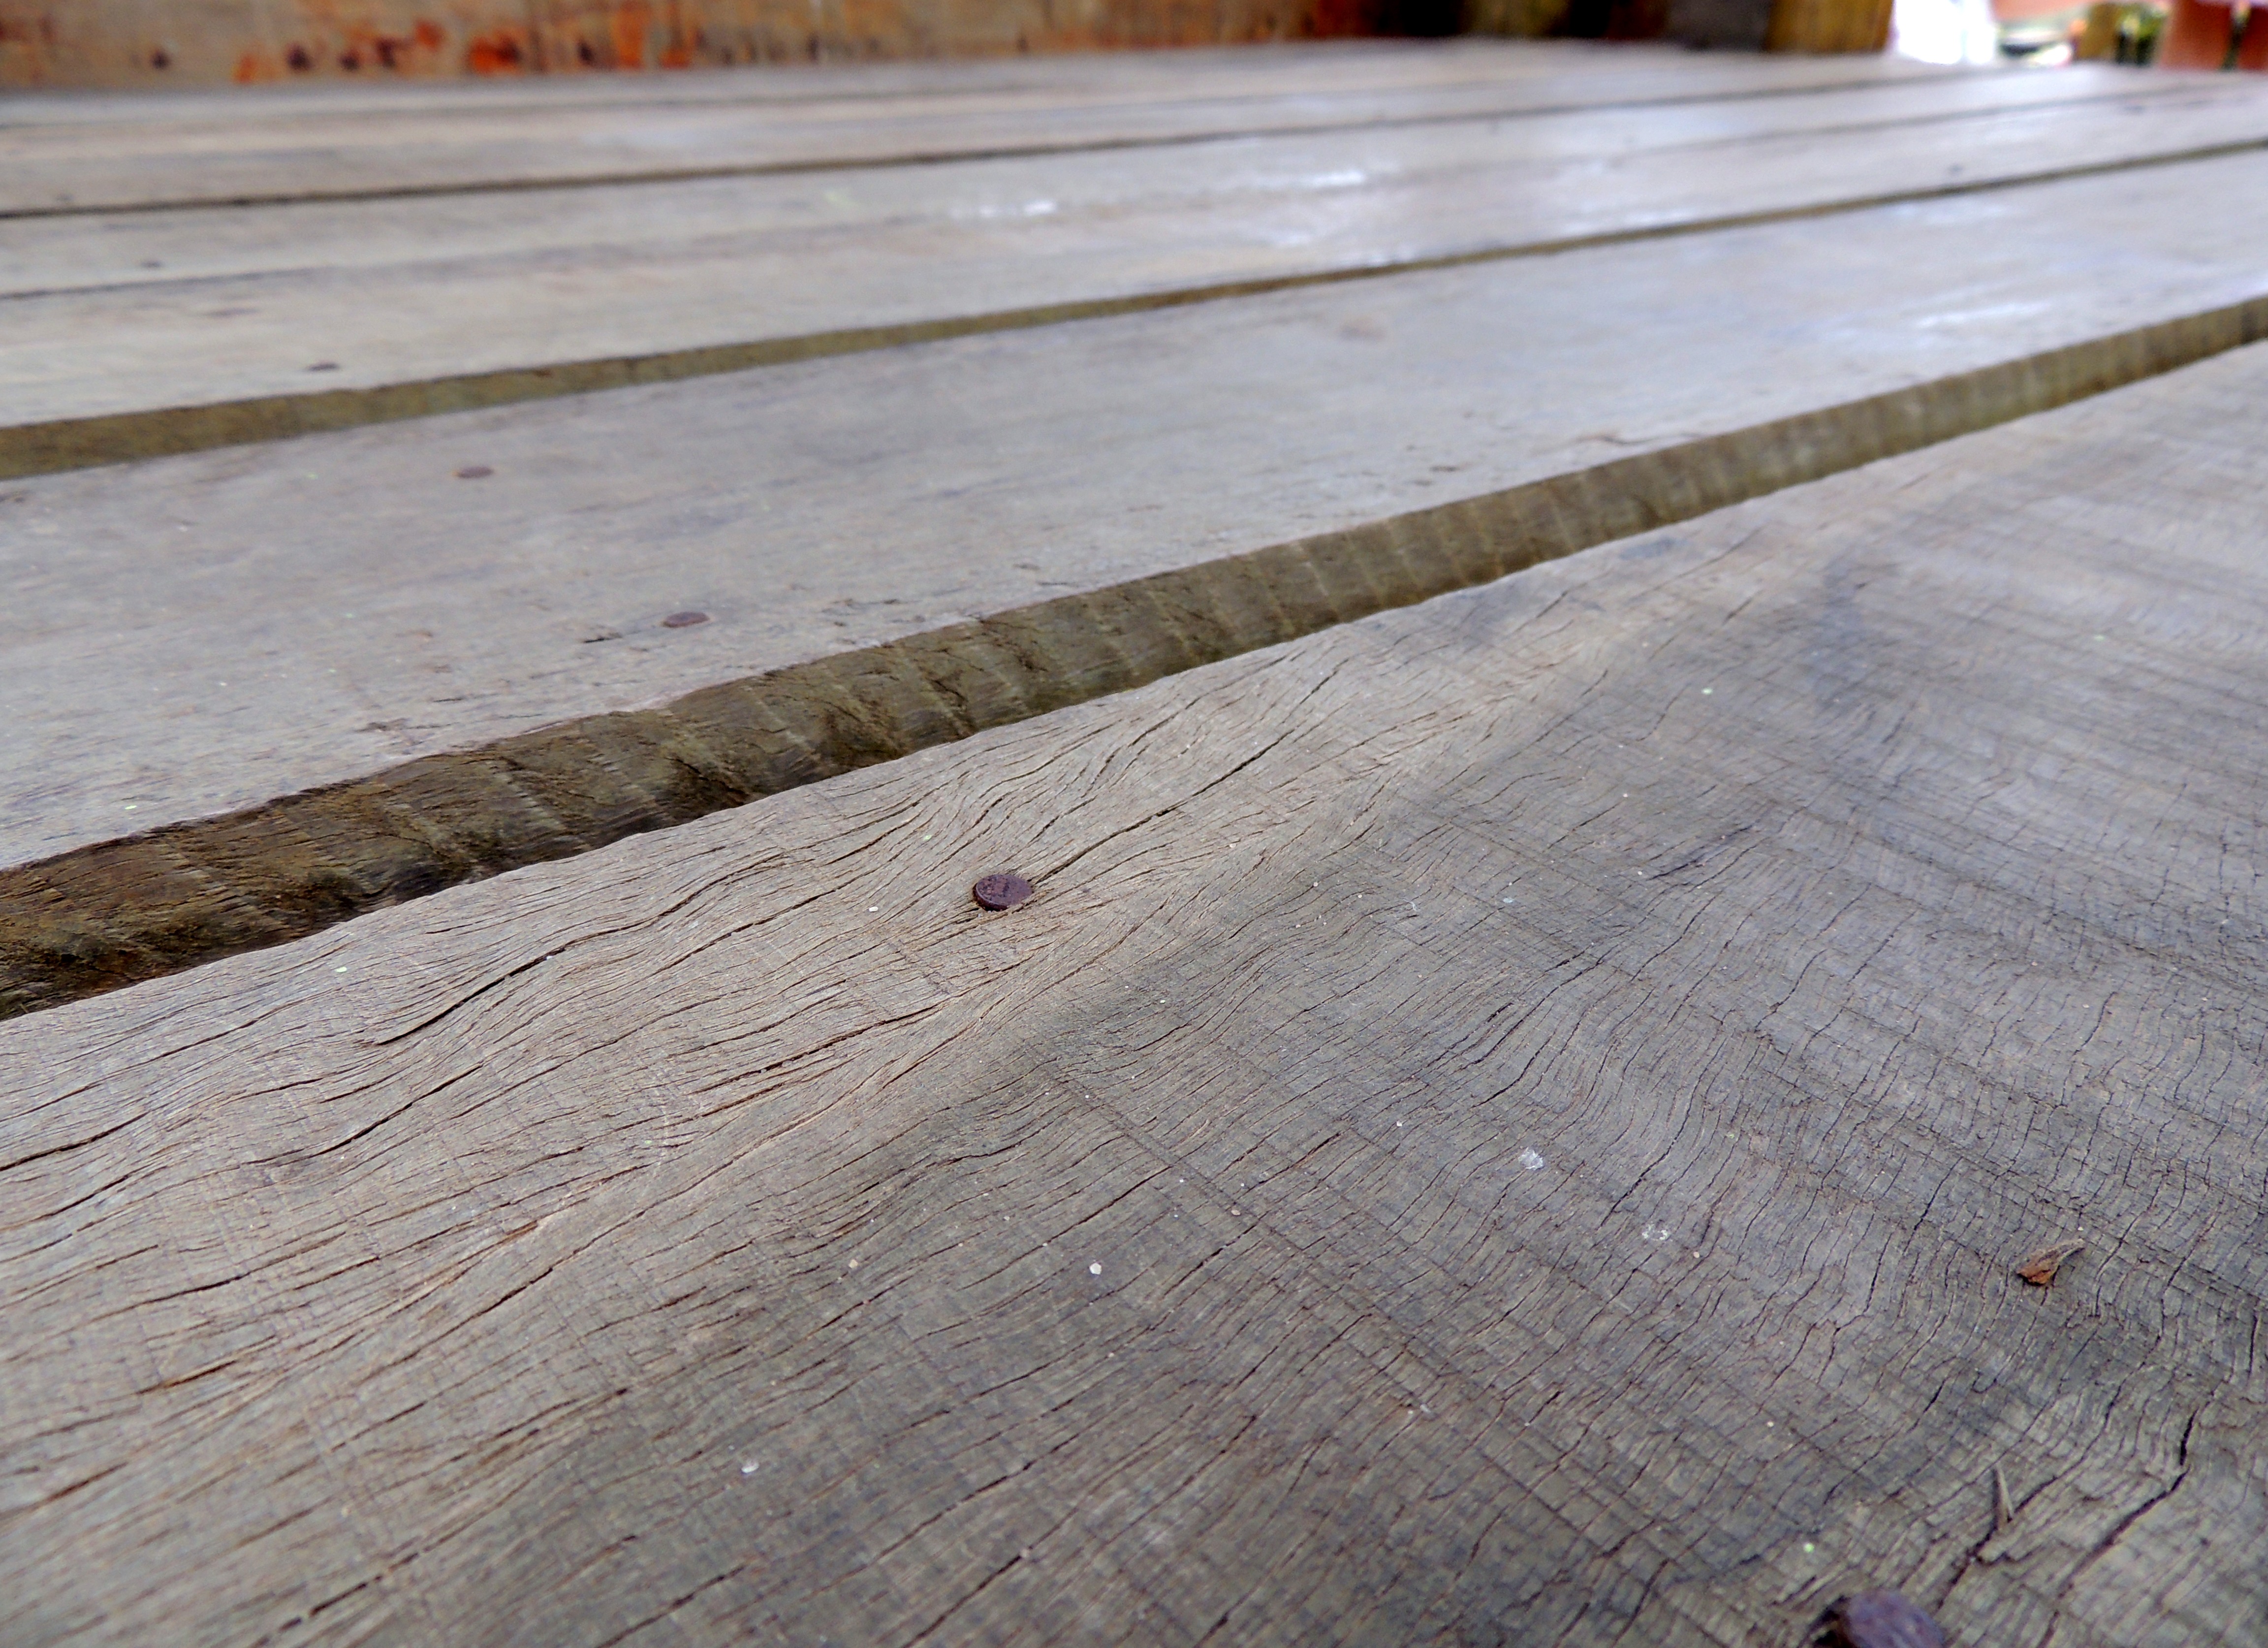
wood, sidewalk, floor, roof, asphalt, walkway, soil, concrete, hardwood, driveway, flooring, wood flooring, road surface, hardwood floors, outdoor structure, laminate flooring, tablado